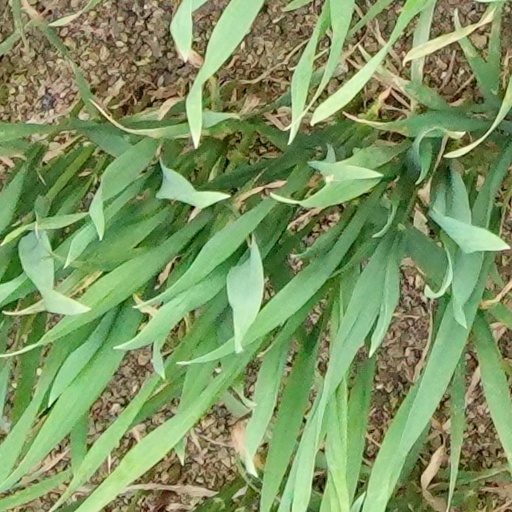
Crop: wheat